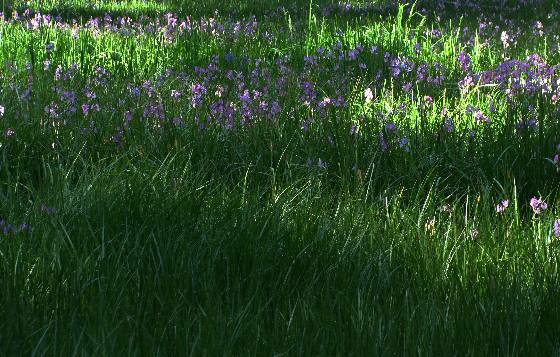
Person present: No